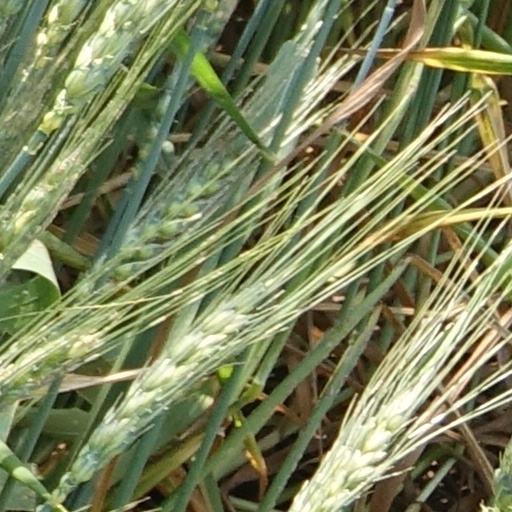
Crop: wheat